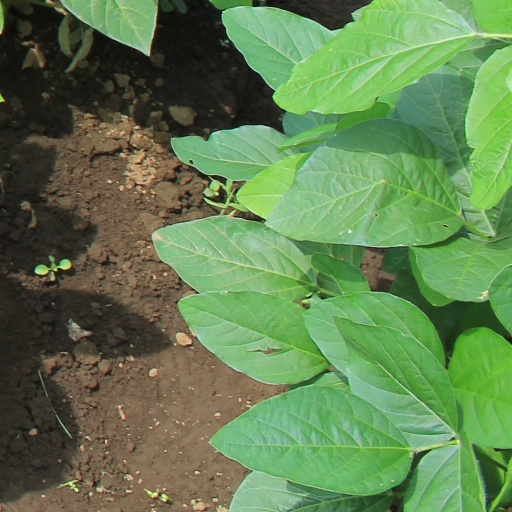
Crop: soybean